Jandowae

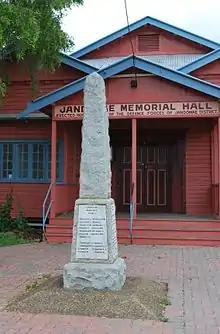
Jandowae War Memorial, 2008

The Jandowae war memorial was unveiled by Victor Drury and the Member of the Queensland Legislative Assembly for Dalby, Walter Sparkes, on 25 April 1935.